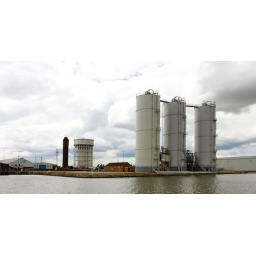
Showing the famous water tower taken by the famous Berndt and Hilla Bechers.